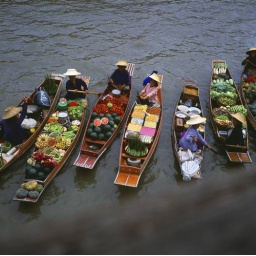
Here hundreds of vendor boats crowd the market area, mostly paddled by women in Thai style hats called NGOP.